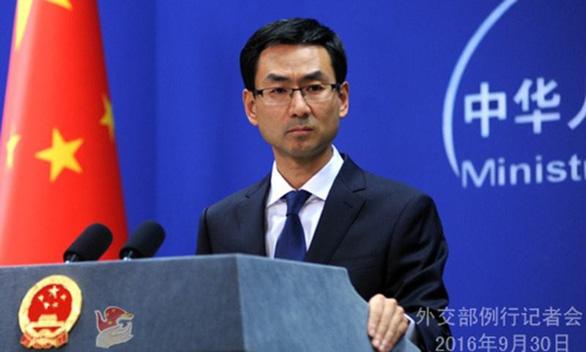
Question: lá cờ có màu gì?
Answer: lá cờ có màu đỏ